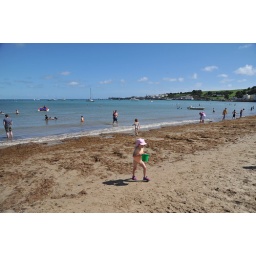
Swannage beach. My daughter is moving water up the beach to fill a hole in the sand